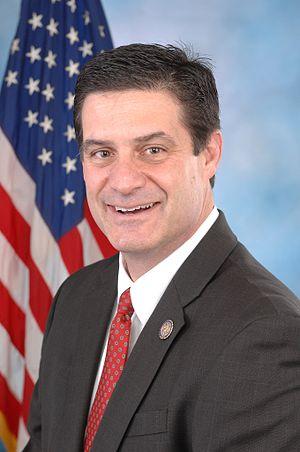
Raymond John Cravaack dit Chip Cravaack, né le 29 janvier 1959 à Charleston, est un homme politique américain. Membre du Parti républicain, il est élu pour le Minnesota à la Chambre des représentants des États-Unis de 2011 à 2013.